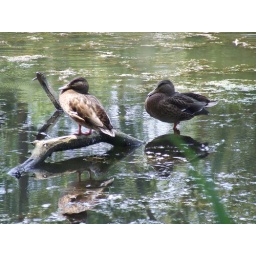
Ducks sitting in the water